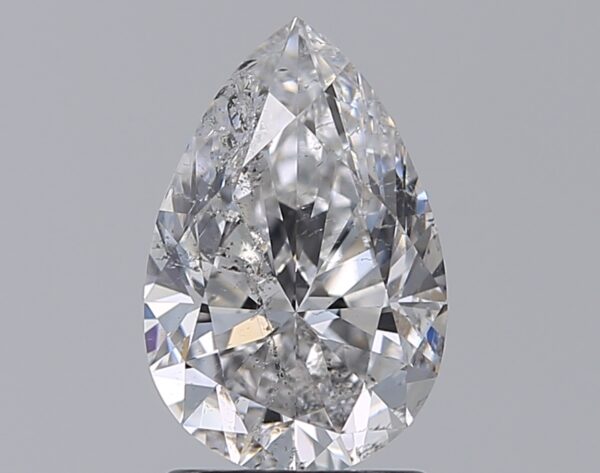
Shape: pear
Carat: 1.51
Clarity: SI2
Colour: E
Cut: EX
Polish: EX
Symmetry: EX
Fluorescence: N
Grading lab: IGI
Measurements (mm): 9.63 x 6.34 x 4.04